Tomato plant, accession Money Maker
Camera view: bottom (45 deg); turntable rotation: 90 degrees
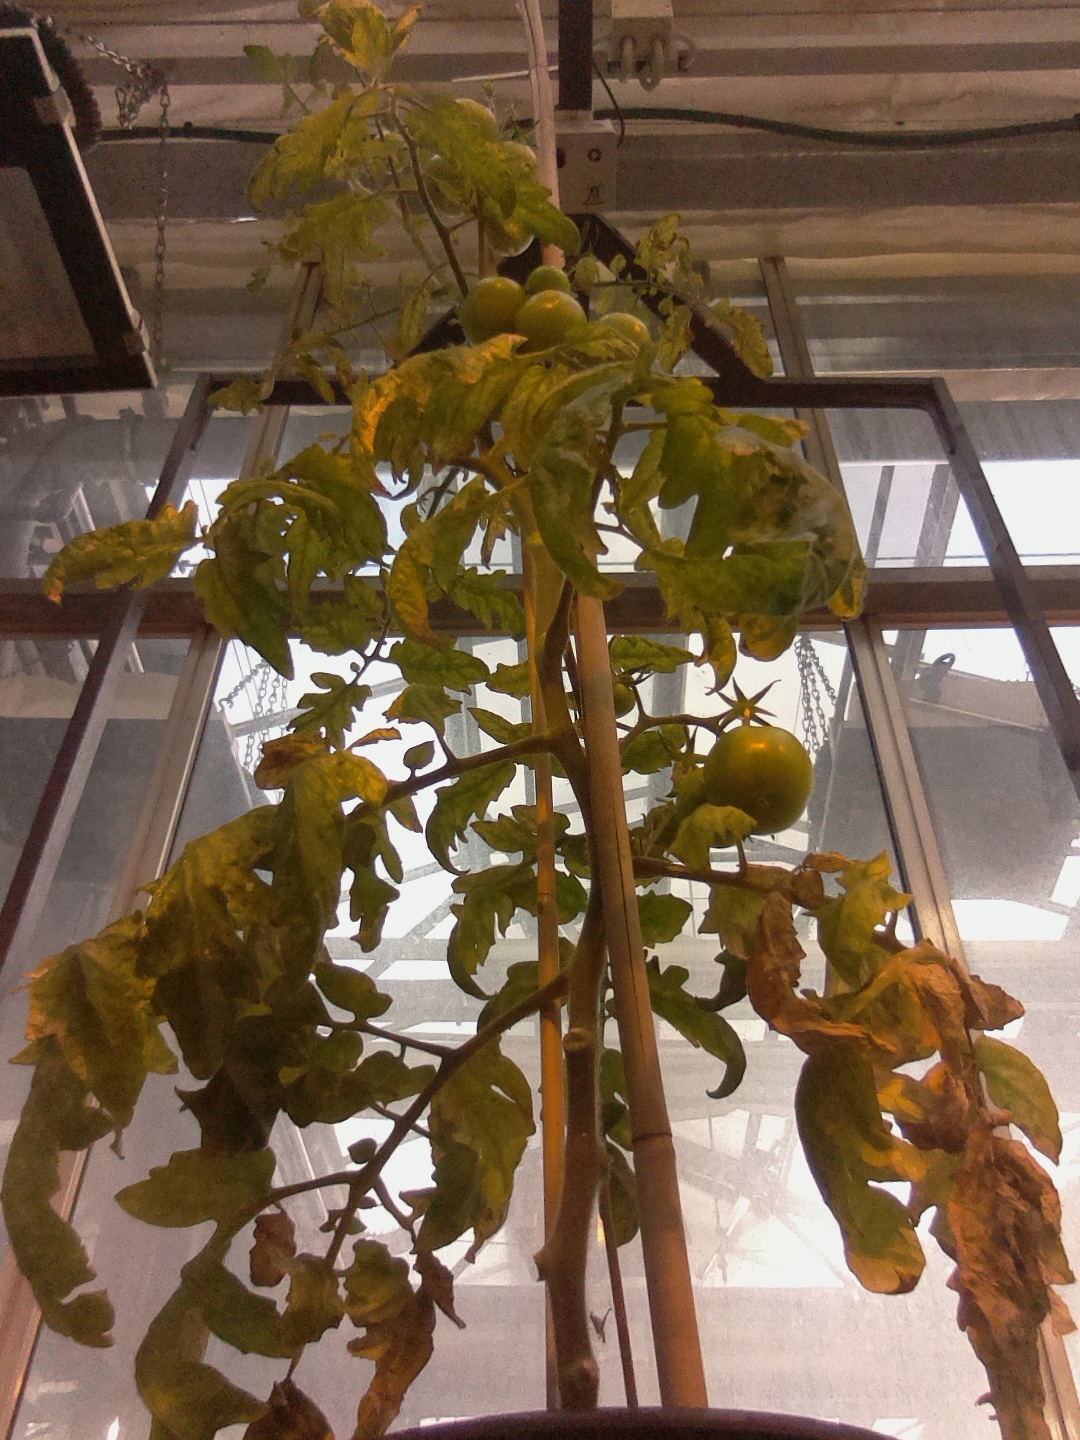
BBCH growth stage 76: 60%-70% of final fruit size